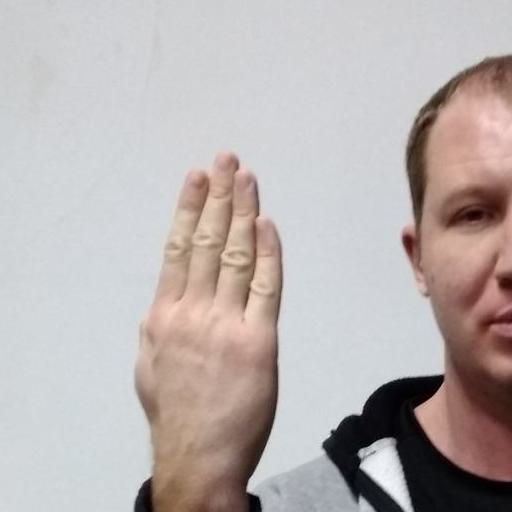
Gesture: stop_inverted